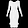
Label: Dress